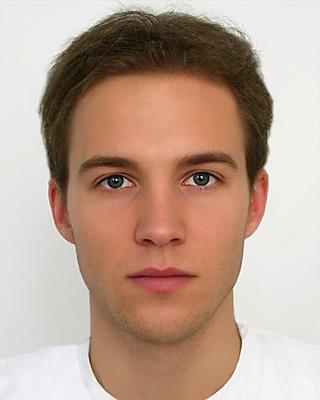
Portrait style: Real Portrait